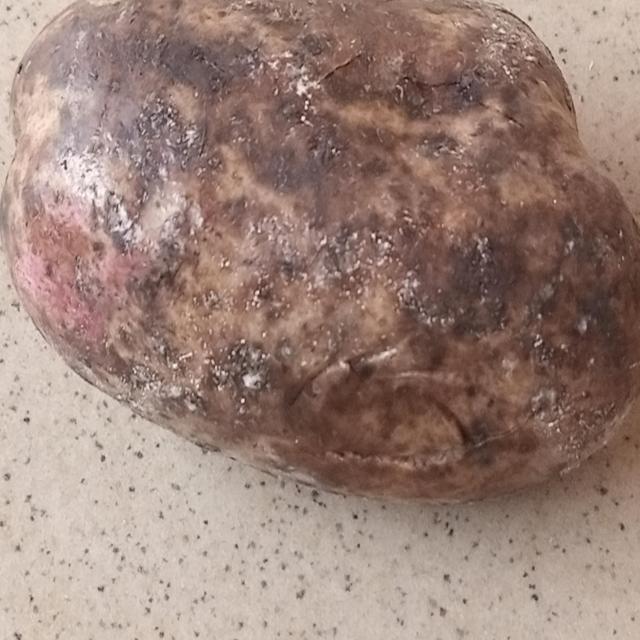
Plum grade: spotted